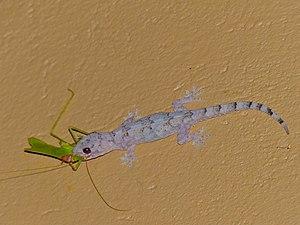
Hemidactylus mabouia est une espèce de geckos de la famille des Gekkonidae. En français elle est nommée hémidactyle commun, ou gecko des maisons, ou encore aux Antilles mabouya domestique